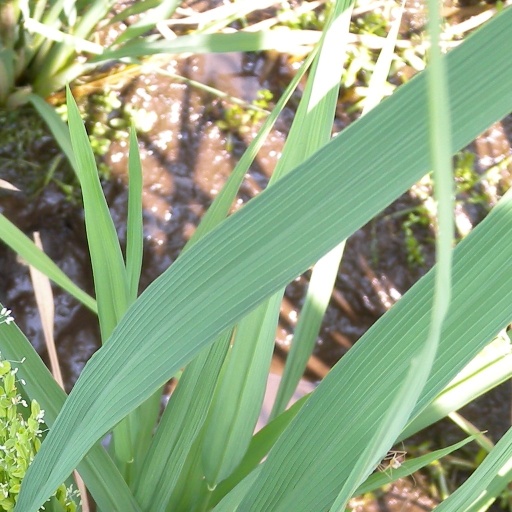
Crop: rice